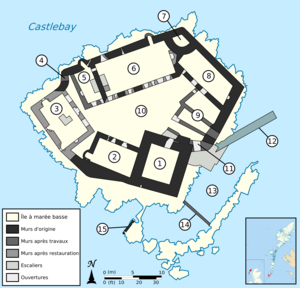
Plan au sol du château de Kisimul, Écosse, Royaume-Uni. 1
Le château de Kisimul, en anglais Kisimul Castle, en gaélique écossais Caisteal Chiosmuil, est un petit château fort du Royaume-Uni situé en Écosse, dans les Hébrides extérieures. L'édifice de type maison-tour est construit sur un îlot rocheux au ras de l'eau face à Castlebay, la principale localité de l'île de Barra. Fief ancestral du chef du clan MacNeil, il est l'un des plus vieux châteaux d'Écosse et a la particularité de n'être jamais tombé aux mains des ennemis. Il fait l'objet de nombreuses modifications architecturales entre les XVᵉ et XVIIᵉ siècles avant d'être abandonné puis vendu en 1838. Durant un siècle, il se dégrade en raison des conditions atmosphériques et de l'action humaine, les pierres du château faisant l'objet d'un commerce. Racheté par ses anciens propriétaires en 1937, il est restauré jusqu'en 1970 et constitue depuis un site touristique classé en catégorie A.